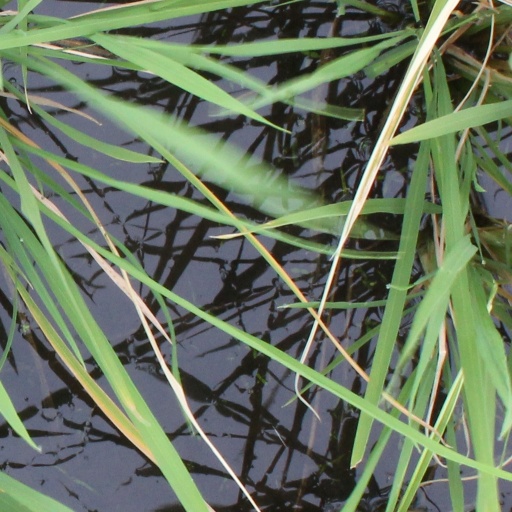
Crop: rice